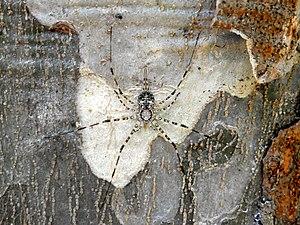
Neotama mexicana est une espèce d'araignées aranéomorphes de la famille des Hersiliidae.